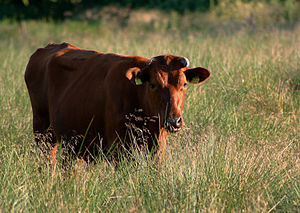
Rød Dansk Malkerace
Rød dansk malkerace